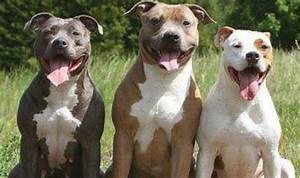
Label: cane